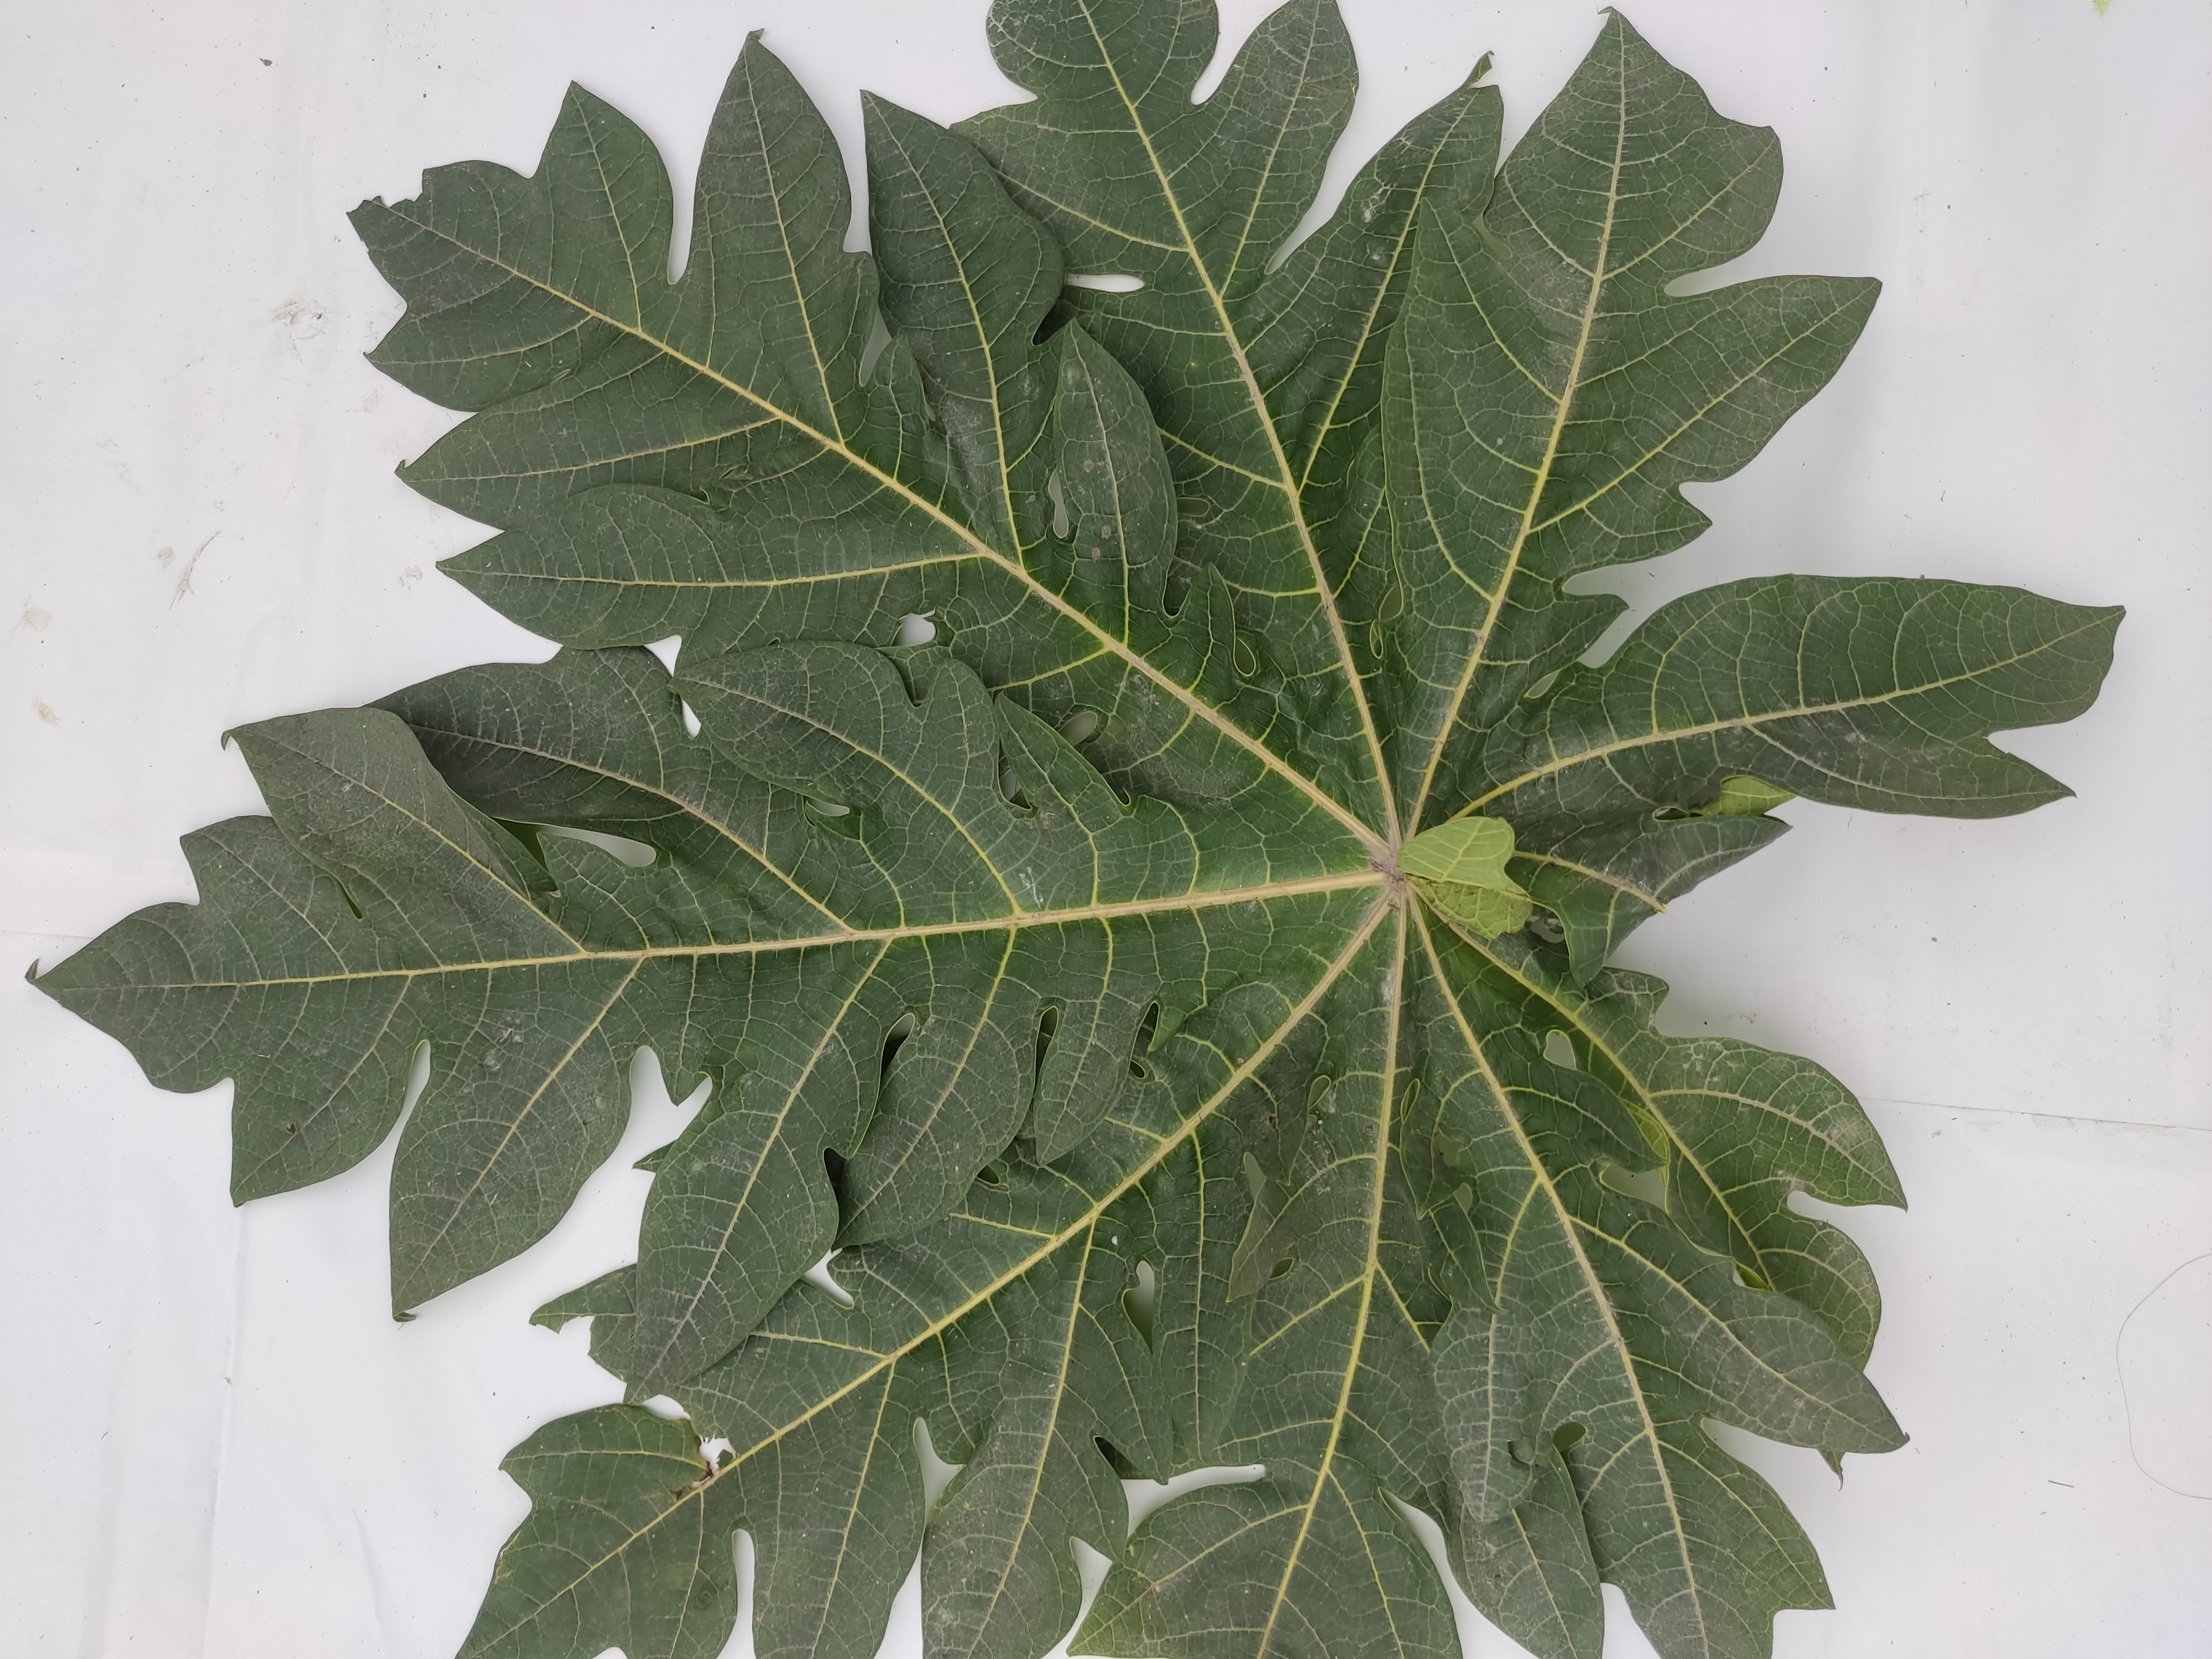
Label: Healthy Leaf